Imperial Hotel, Rooty Hill

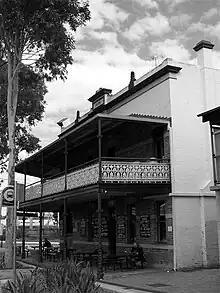
Imperial Hotel, 2007

A two-storey corner hotel in brickwork and cement render with verandah to the street frontage at the first floor level having cast iron lace balustrading and cast iron columns. The hotel abuts the corner, with a beer garden to the southwest alongside North Avenue, and car parking area to the north facing Rooty Hill Road. A number of additions have been made to the rear of the building over time, including a single storey section that has been altered, along with a c.1995 addition which infilled the courtyard facing North Parade which created a bistro at the rear.